U.S. Post Office – Caldwell Main

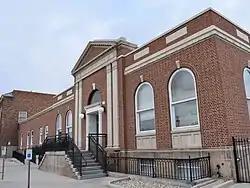
The U.S. Post Office in 2019

The U.S. Post Office-Caldwell Main in Caldwell, Idaho, is a 1-story, Classical Revival building constructed of brick with a sandstone foundation and terracotta decorations. Established in 1932, the Post Office features a marble entry flanked by terracotta pilasters below a leaded glass fan window. The design is credited to James A. Wetmore, acting supervising architect for the U.S. Treasury. The building was added to the National Register of Historic Places in 1989.